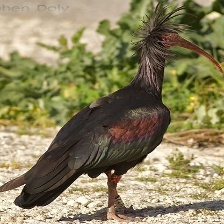
Species: BALD IBIS
Scientific name: GERONTICUS EREMITA